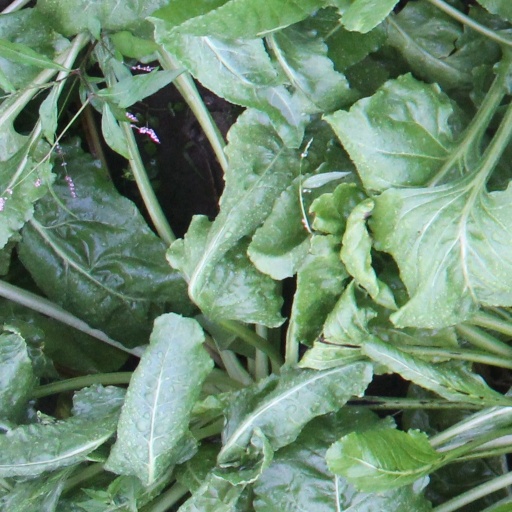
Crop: sugar beet